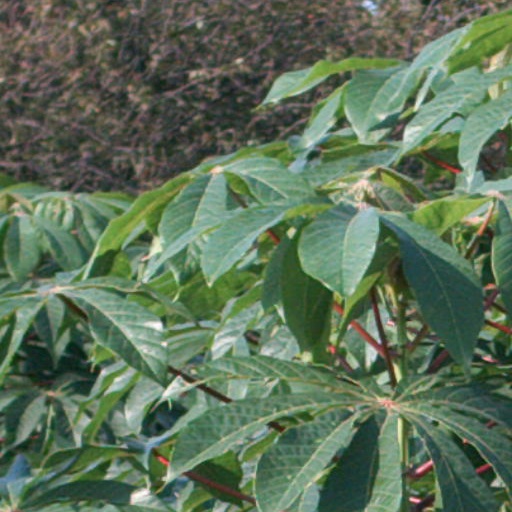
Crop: cassava